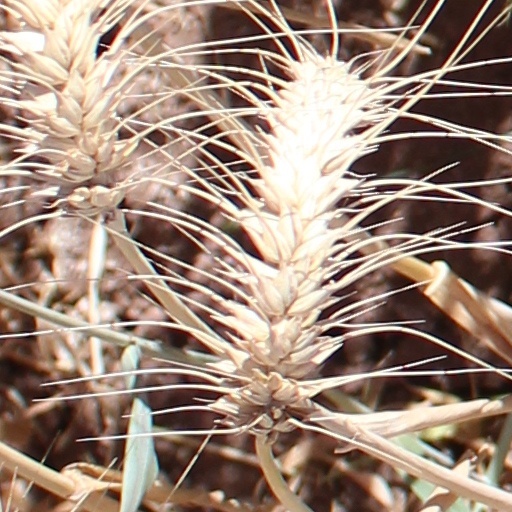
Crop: wheat